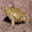
Label: frog